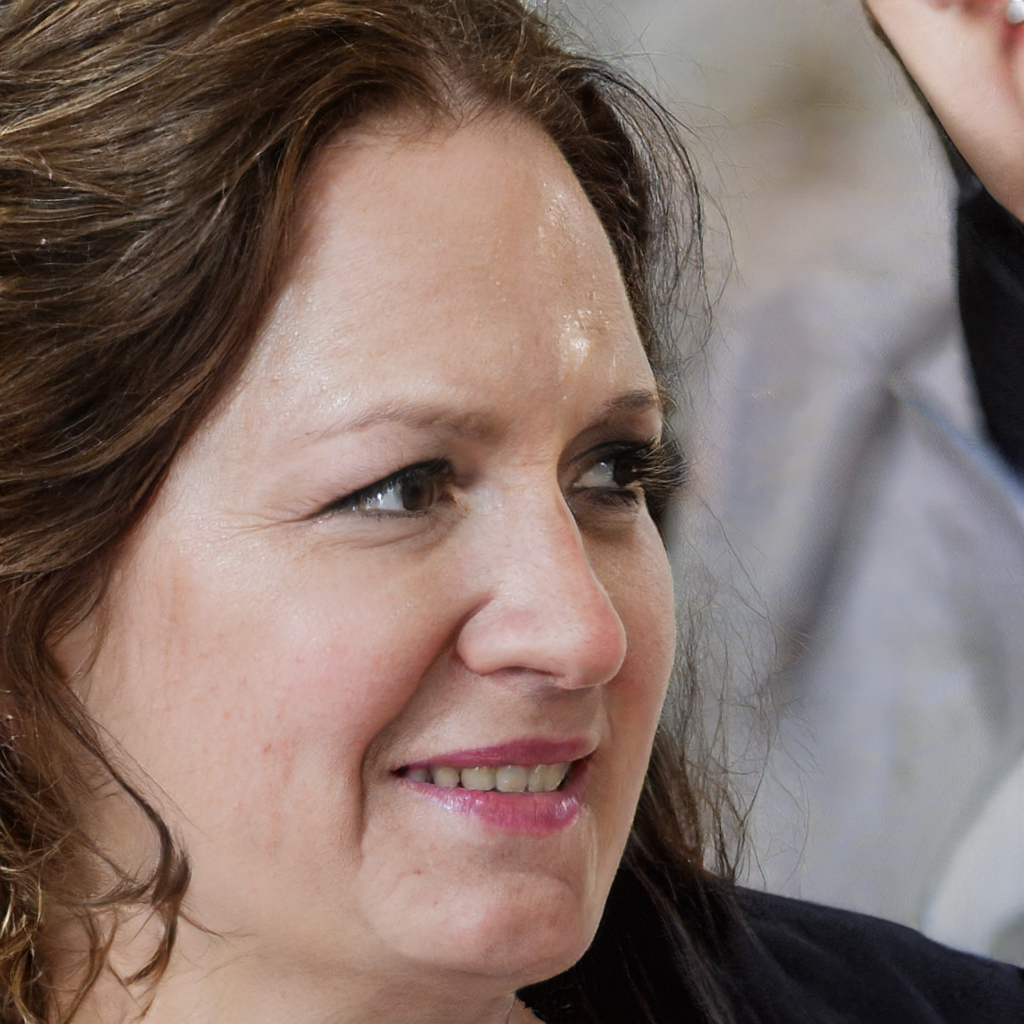
Gender: Female